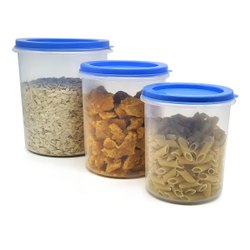
Label: plastic